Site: brandenburg
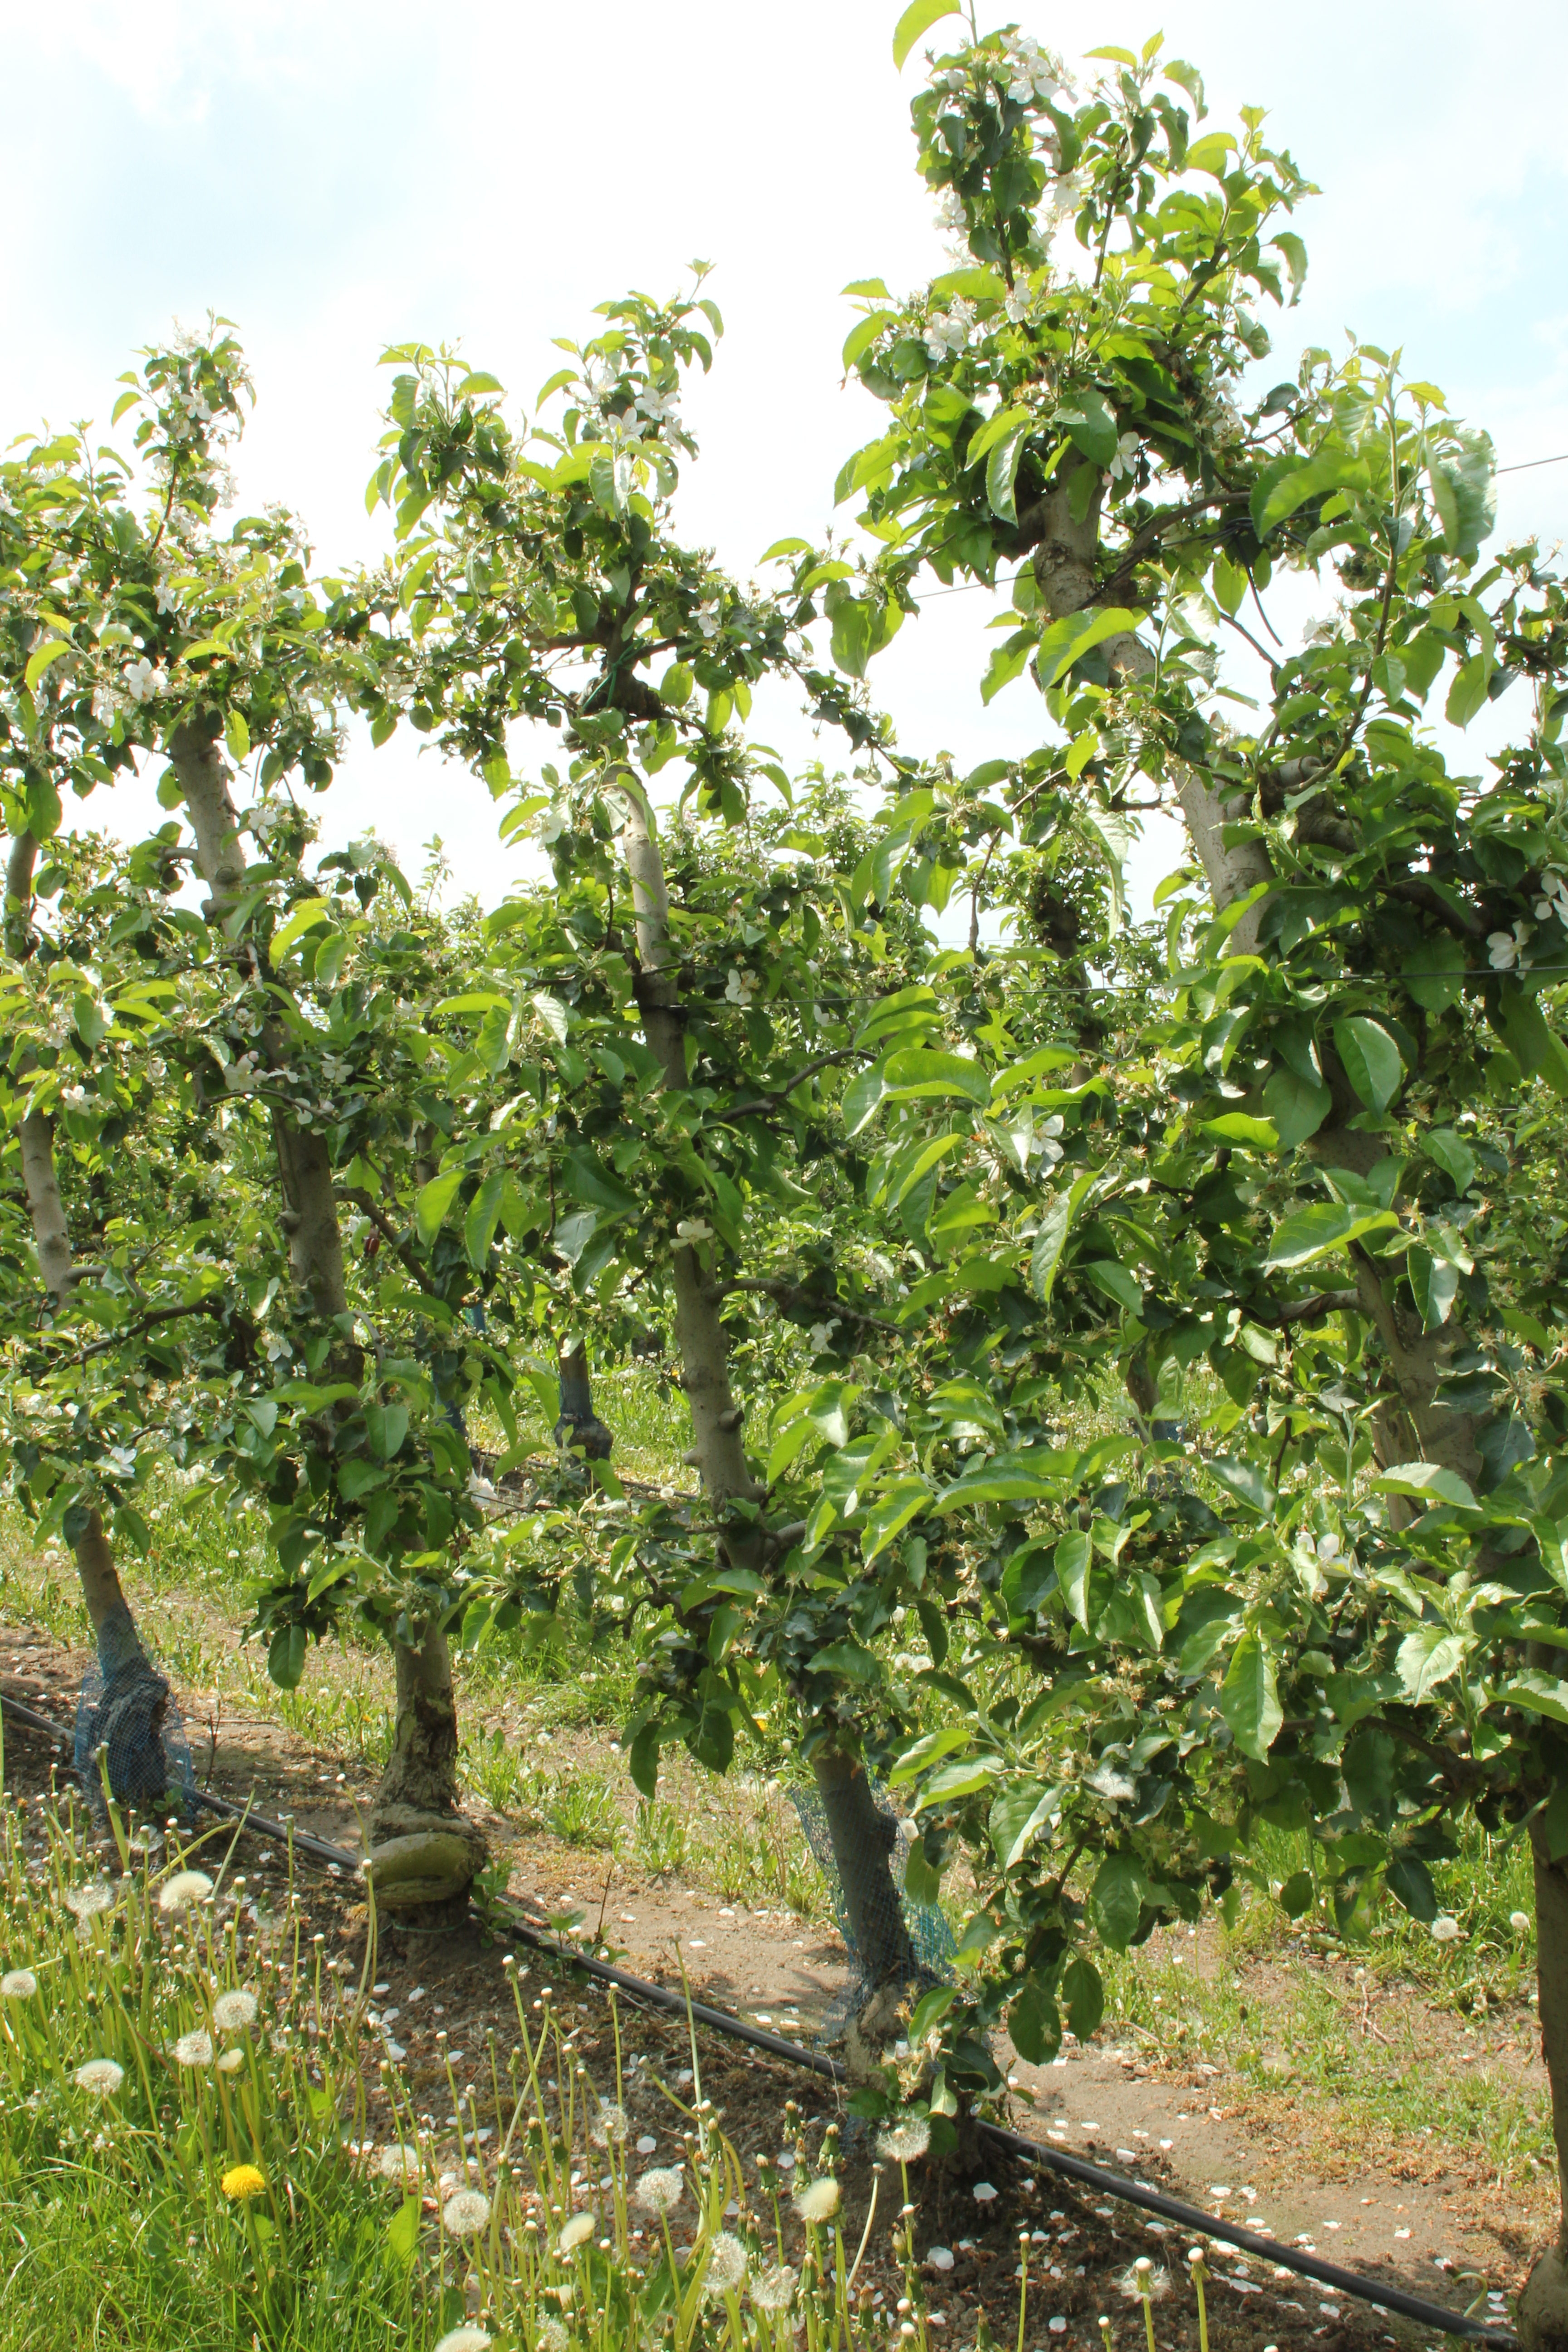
Growth stage (BBCH 67): Flowering